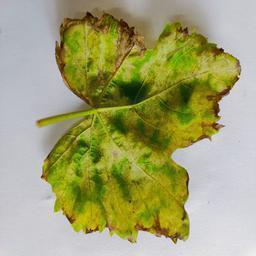
Label: Downy Mildew